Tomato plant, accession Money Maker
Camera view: horizontal (90 deg, fisheye); turntable rotation: 90 degrees
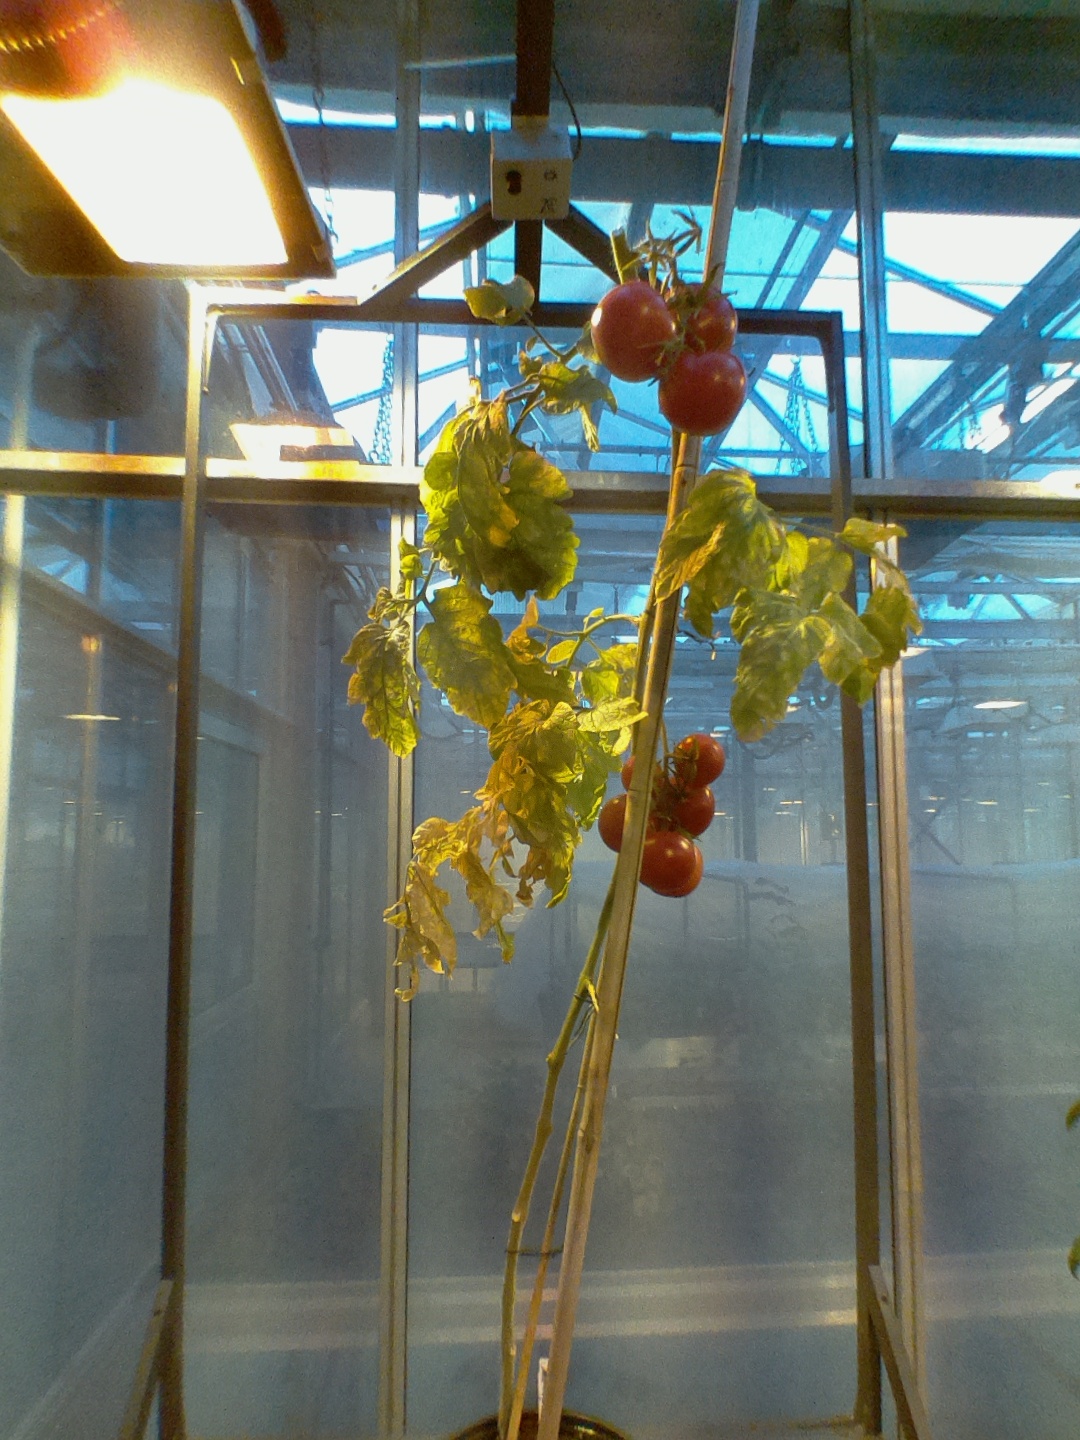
BBCH growth stage 89: 90%-100% of fruits show typical fully ripe color